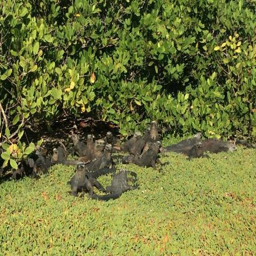
island group animals on the walk to the beach